Largest prehistoric animals

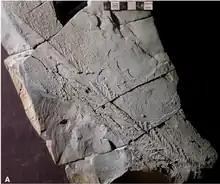
A large specimen of "Trepassia wardae"

The largest known palaeodictyopteran was "Mazothairos", with an estimated wingspan of up to . If a subcircular wing known from Piesberg Quarry belongs to a palaeodictyopteran, it possibly had single wing length at least .